Historic Centre of Naples

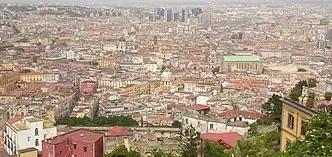

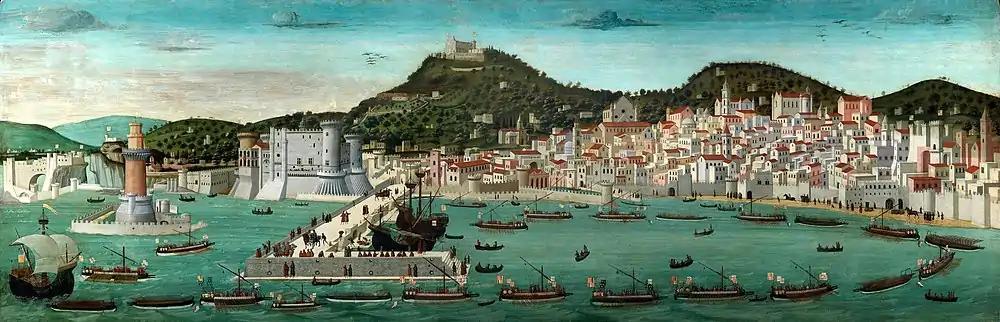
The Strozzi Table. In the fifteenth century, a closed Naples in the ancient area is highlighted

Only the ancient center, which incorporates the districts of San Giuseppe, Porto, Pendino, Mercato, San Lorenzo and Vicarìa which, more specifically, correspond almost to the area of the decumans of Naples, sees the existence of more than 200 historic churches to which the activity of famous exponents of Italian art are linked. Among the main artists there are: Giotto, Caravaggio, Donatello, Giuseppe Sanmartino, Luca Giordano, Cosimo Fanzago, Luigi Vanvitelli, Jusepe de Ribera, Domenichino, Guido Reni, Tino di Camaino, Marco dal Pino, Simone Martini, Mattia Preti and many others.